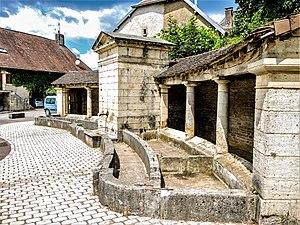
Grande fontaine-lavoir de Boult
La grande fontaine est une fontaine située à Boult, en France.